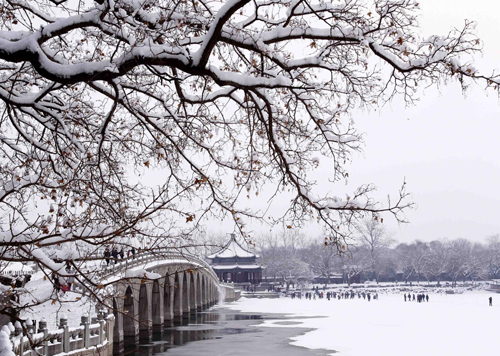
Weather: snow or frosty